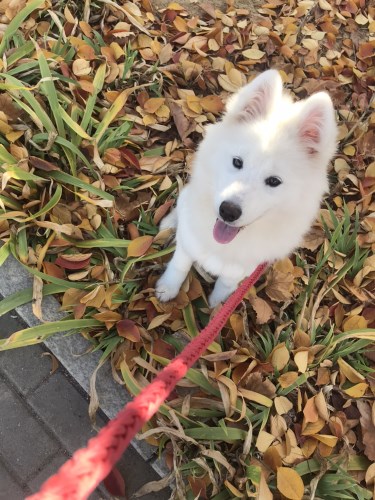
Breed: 2192-n000088-Samoyed